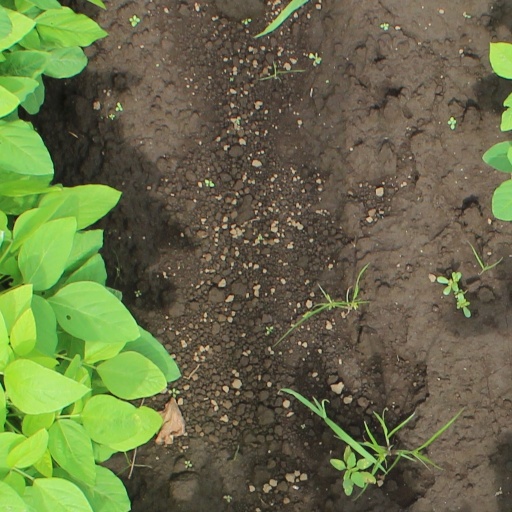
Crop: soybean